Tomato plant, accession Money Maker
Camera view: tilt-top (135 deg); turntable rotation: 90 degrees
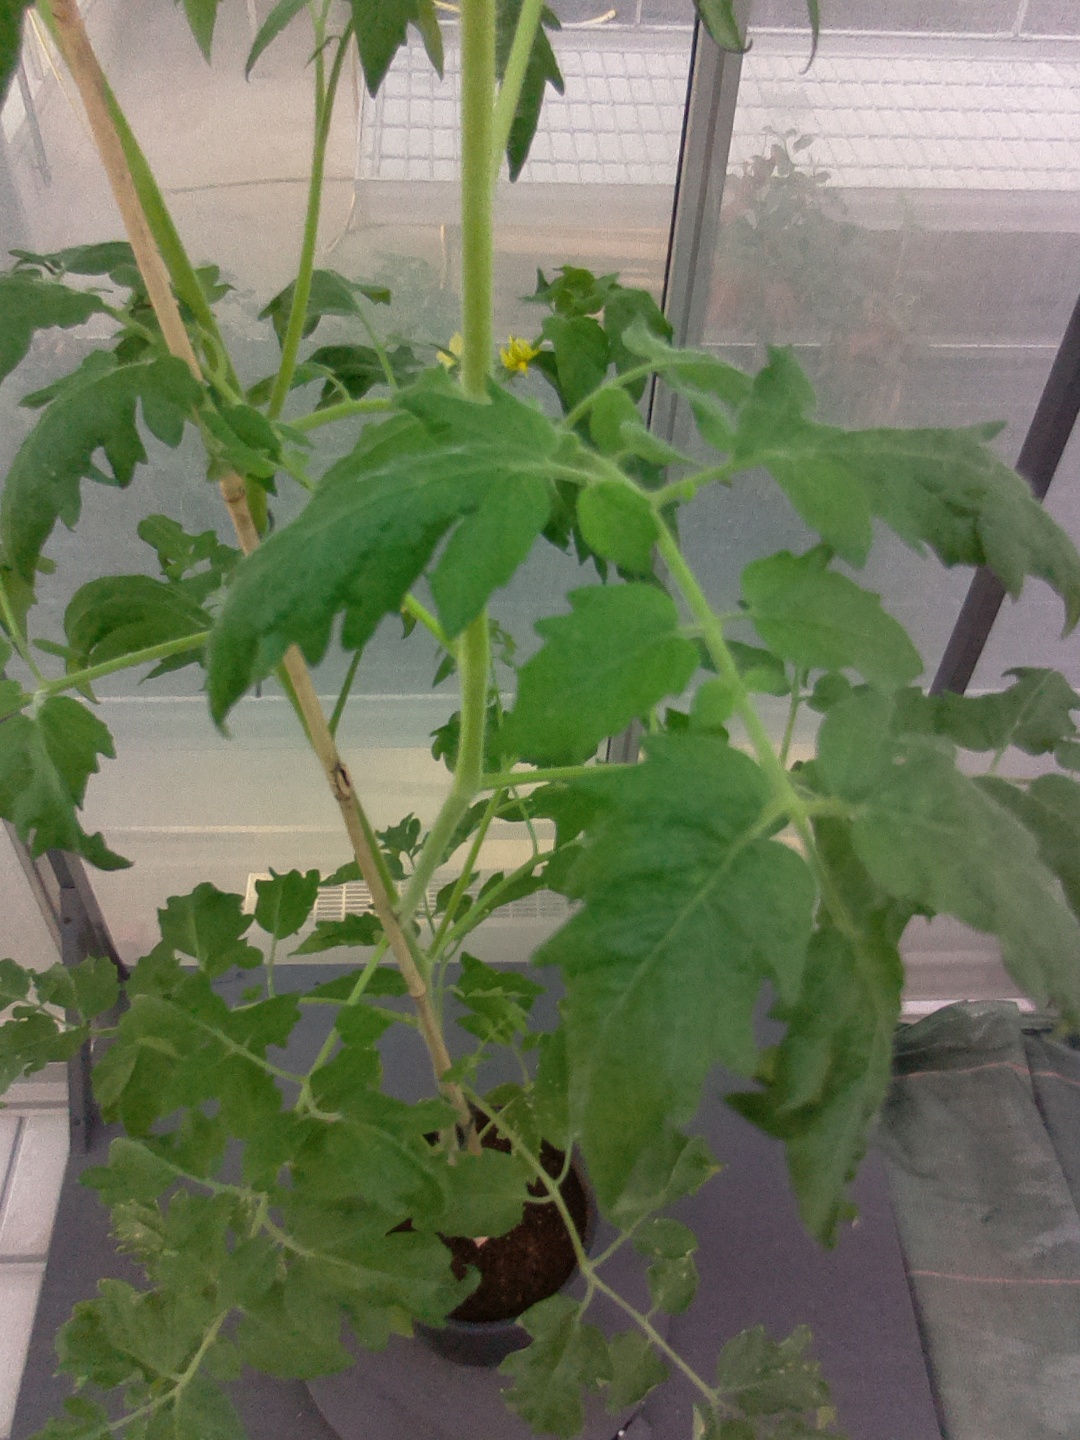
BBCH growth stage 70: Fruits at the main stem or branches visibles